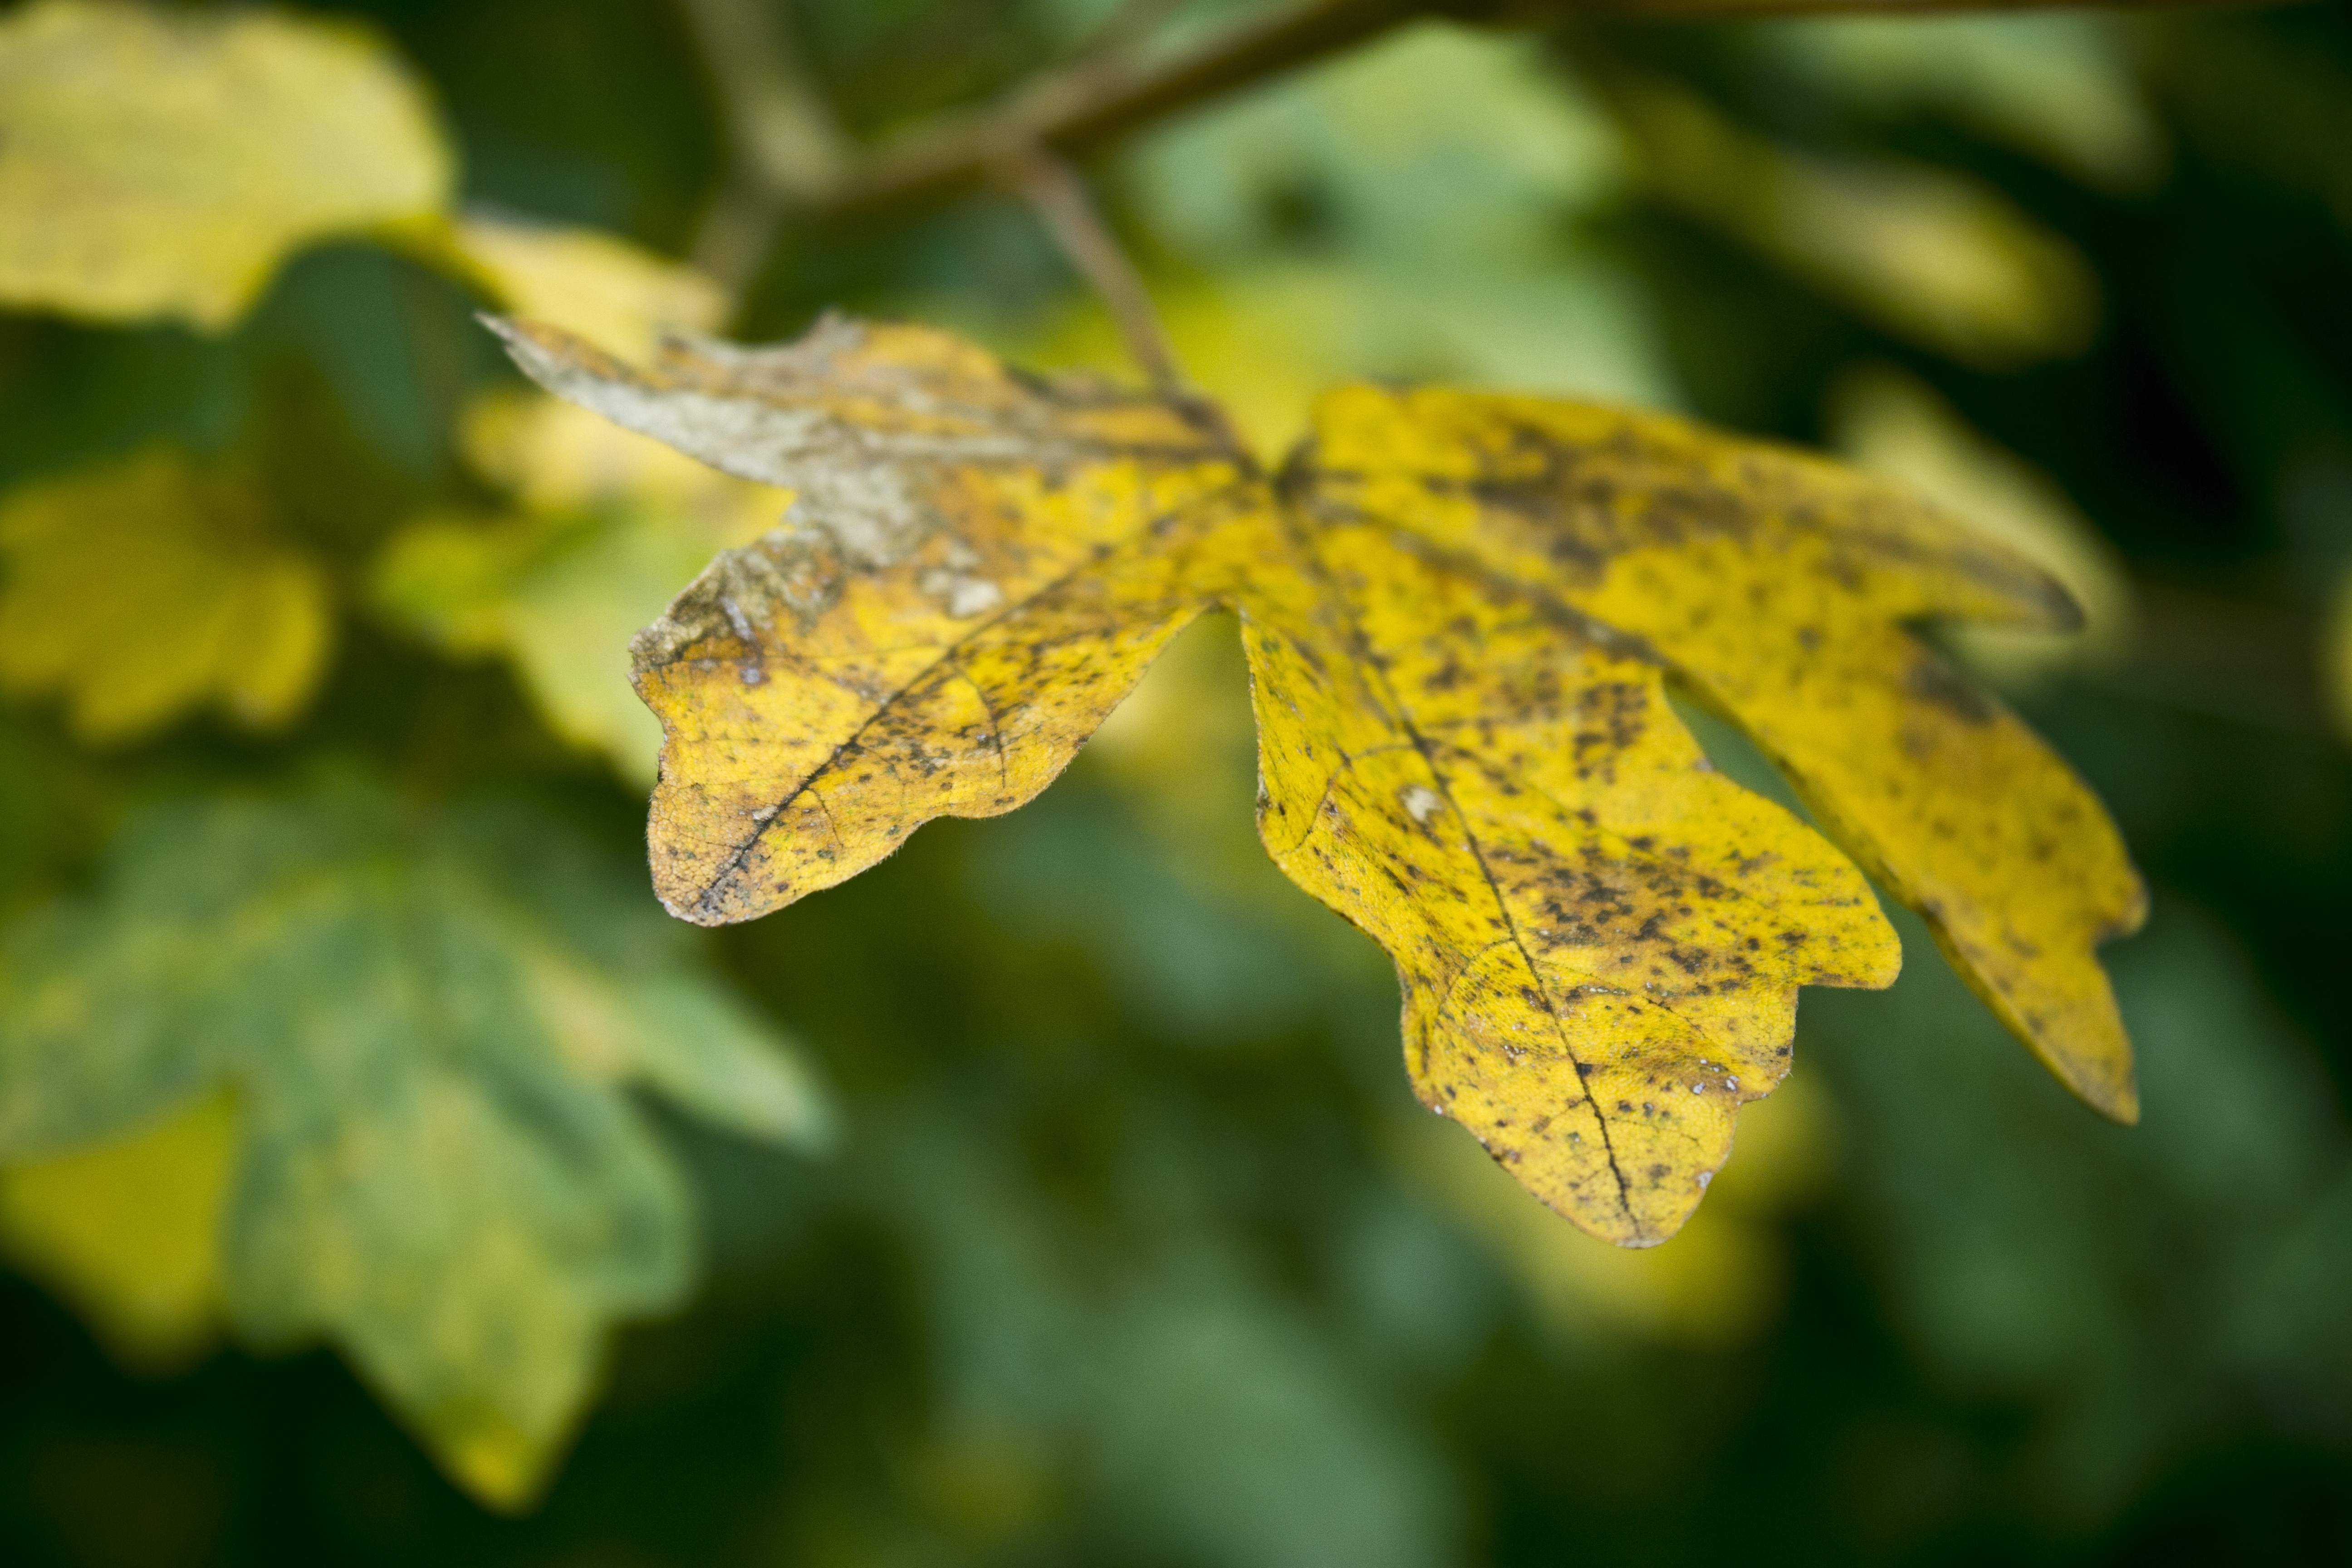
tree, nature, branch, plant, sunlight, leaf, fall, flower, green, autumn, botany, yellow, flora, season, fauna, maple leaf, close up, leaves, deciduous, macro photography, flowering plant, autumn background, fall leaves background, plant stem, woody plant, land plant